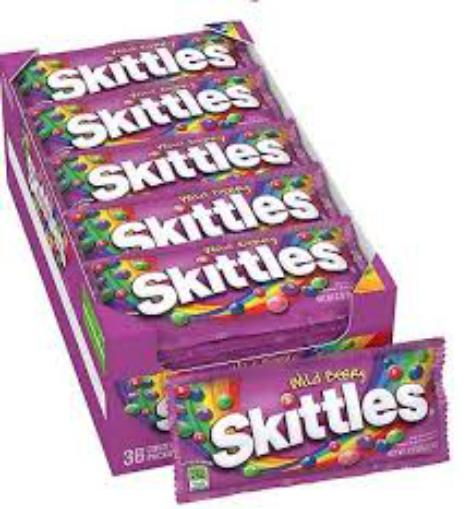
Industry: Food